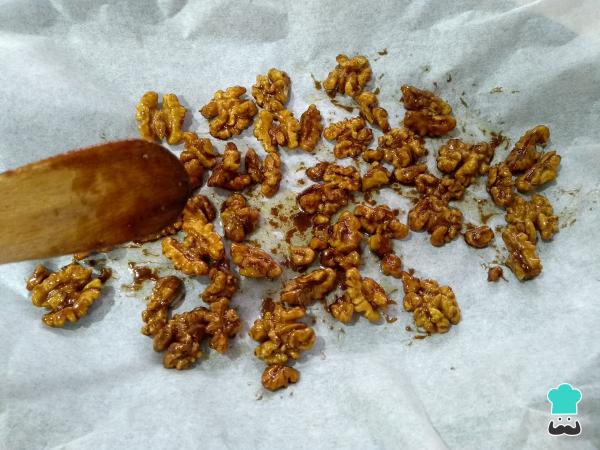
Pasados 3 minutos, extrae las nueces caramelizadas con una rasera o utensilio similar y deposítalas sobre papel de horno, separándolas entre sí para evitar que se peguen unas con otras.Truco: Evita poner las nueces sobre papel de cocina porque se quedarán terriblemente adheridas al papel.